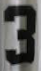
Number: 3